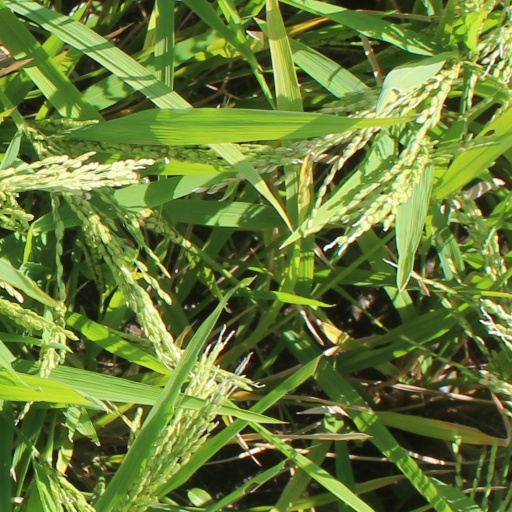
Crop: rice